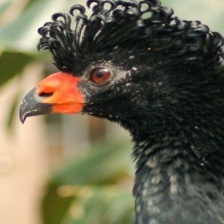
Species: WATTLED CURASSOW
Scientific name: CRAX GLOBULOSA